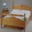
Label: bed